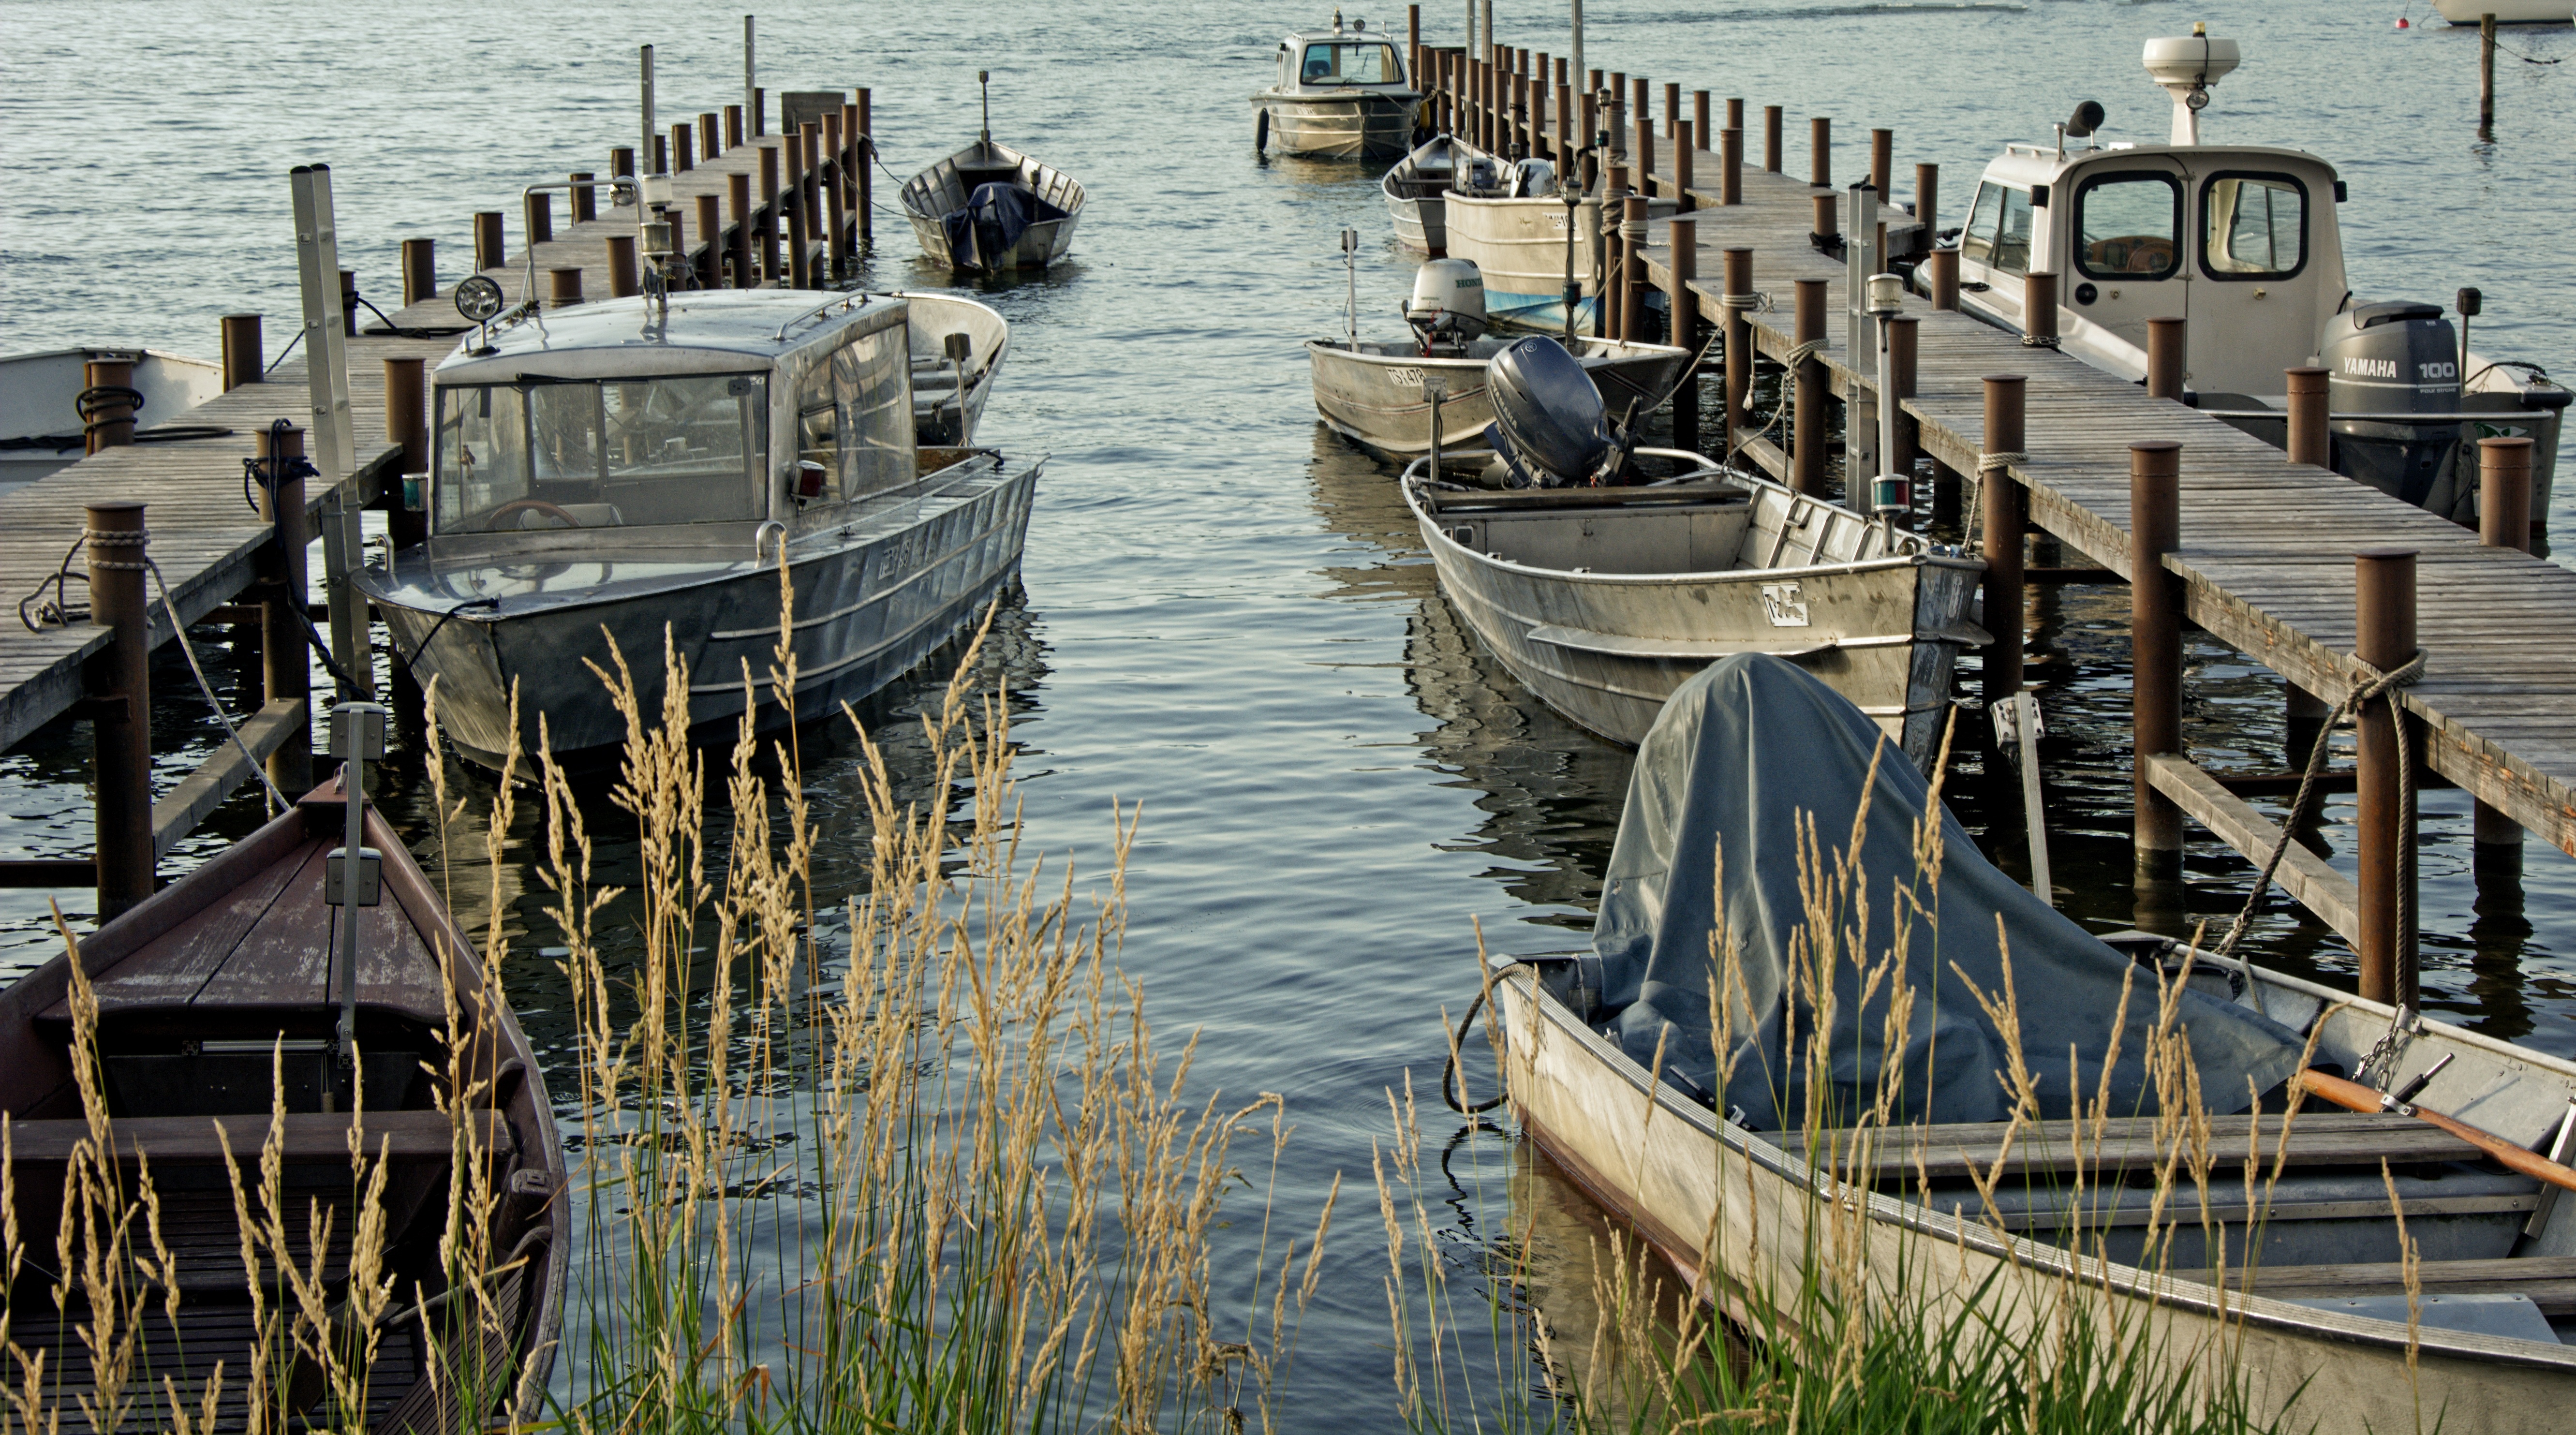
dock, boardwalk, boat, lake, pier, transport, web, vehicle, marina, port, jetty, leisure, waterway, boats, shipping, anchorage, watercraft, water sports, recovery, chiemsee